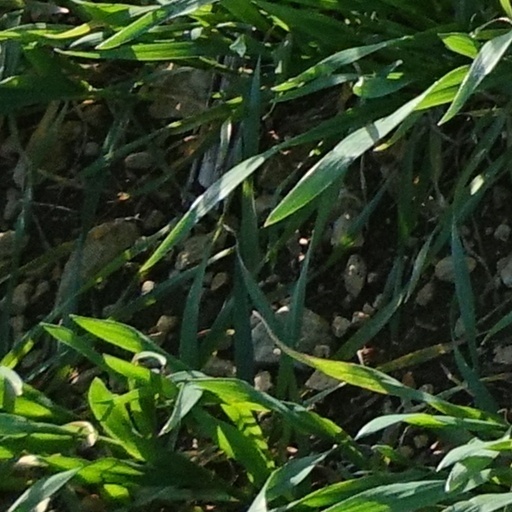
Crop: wheat